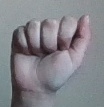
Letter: saad